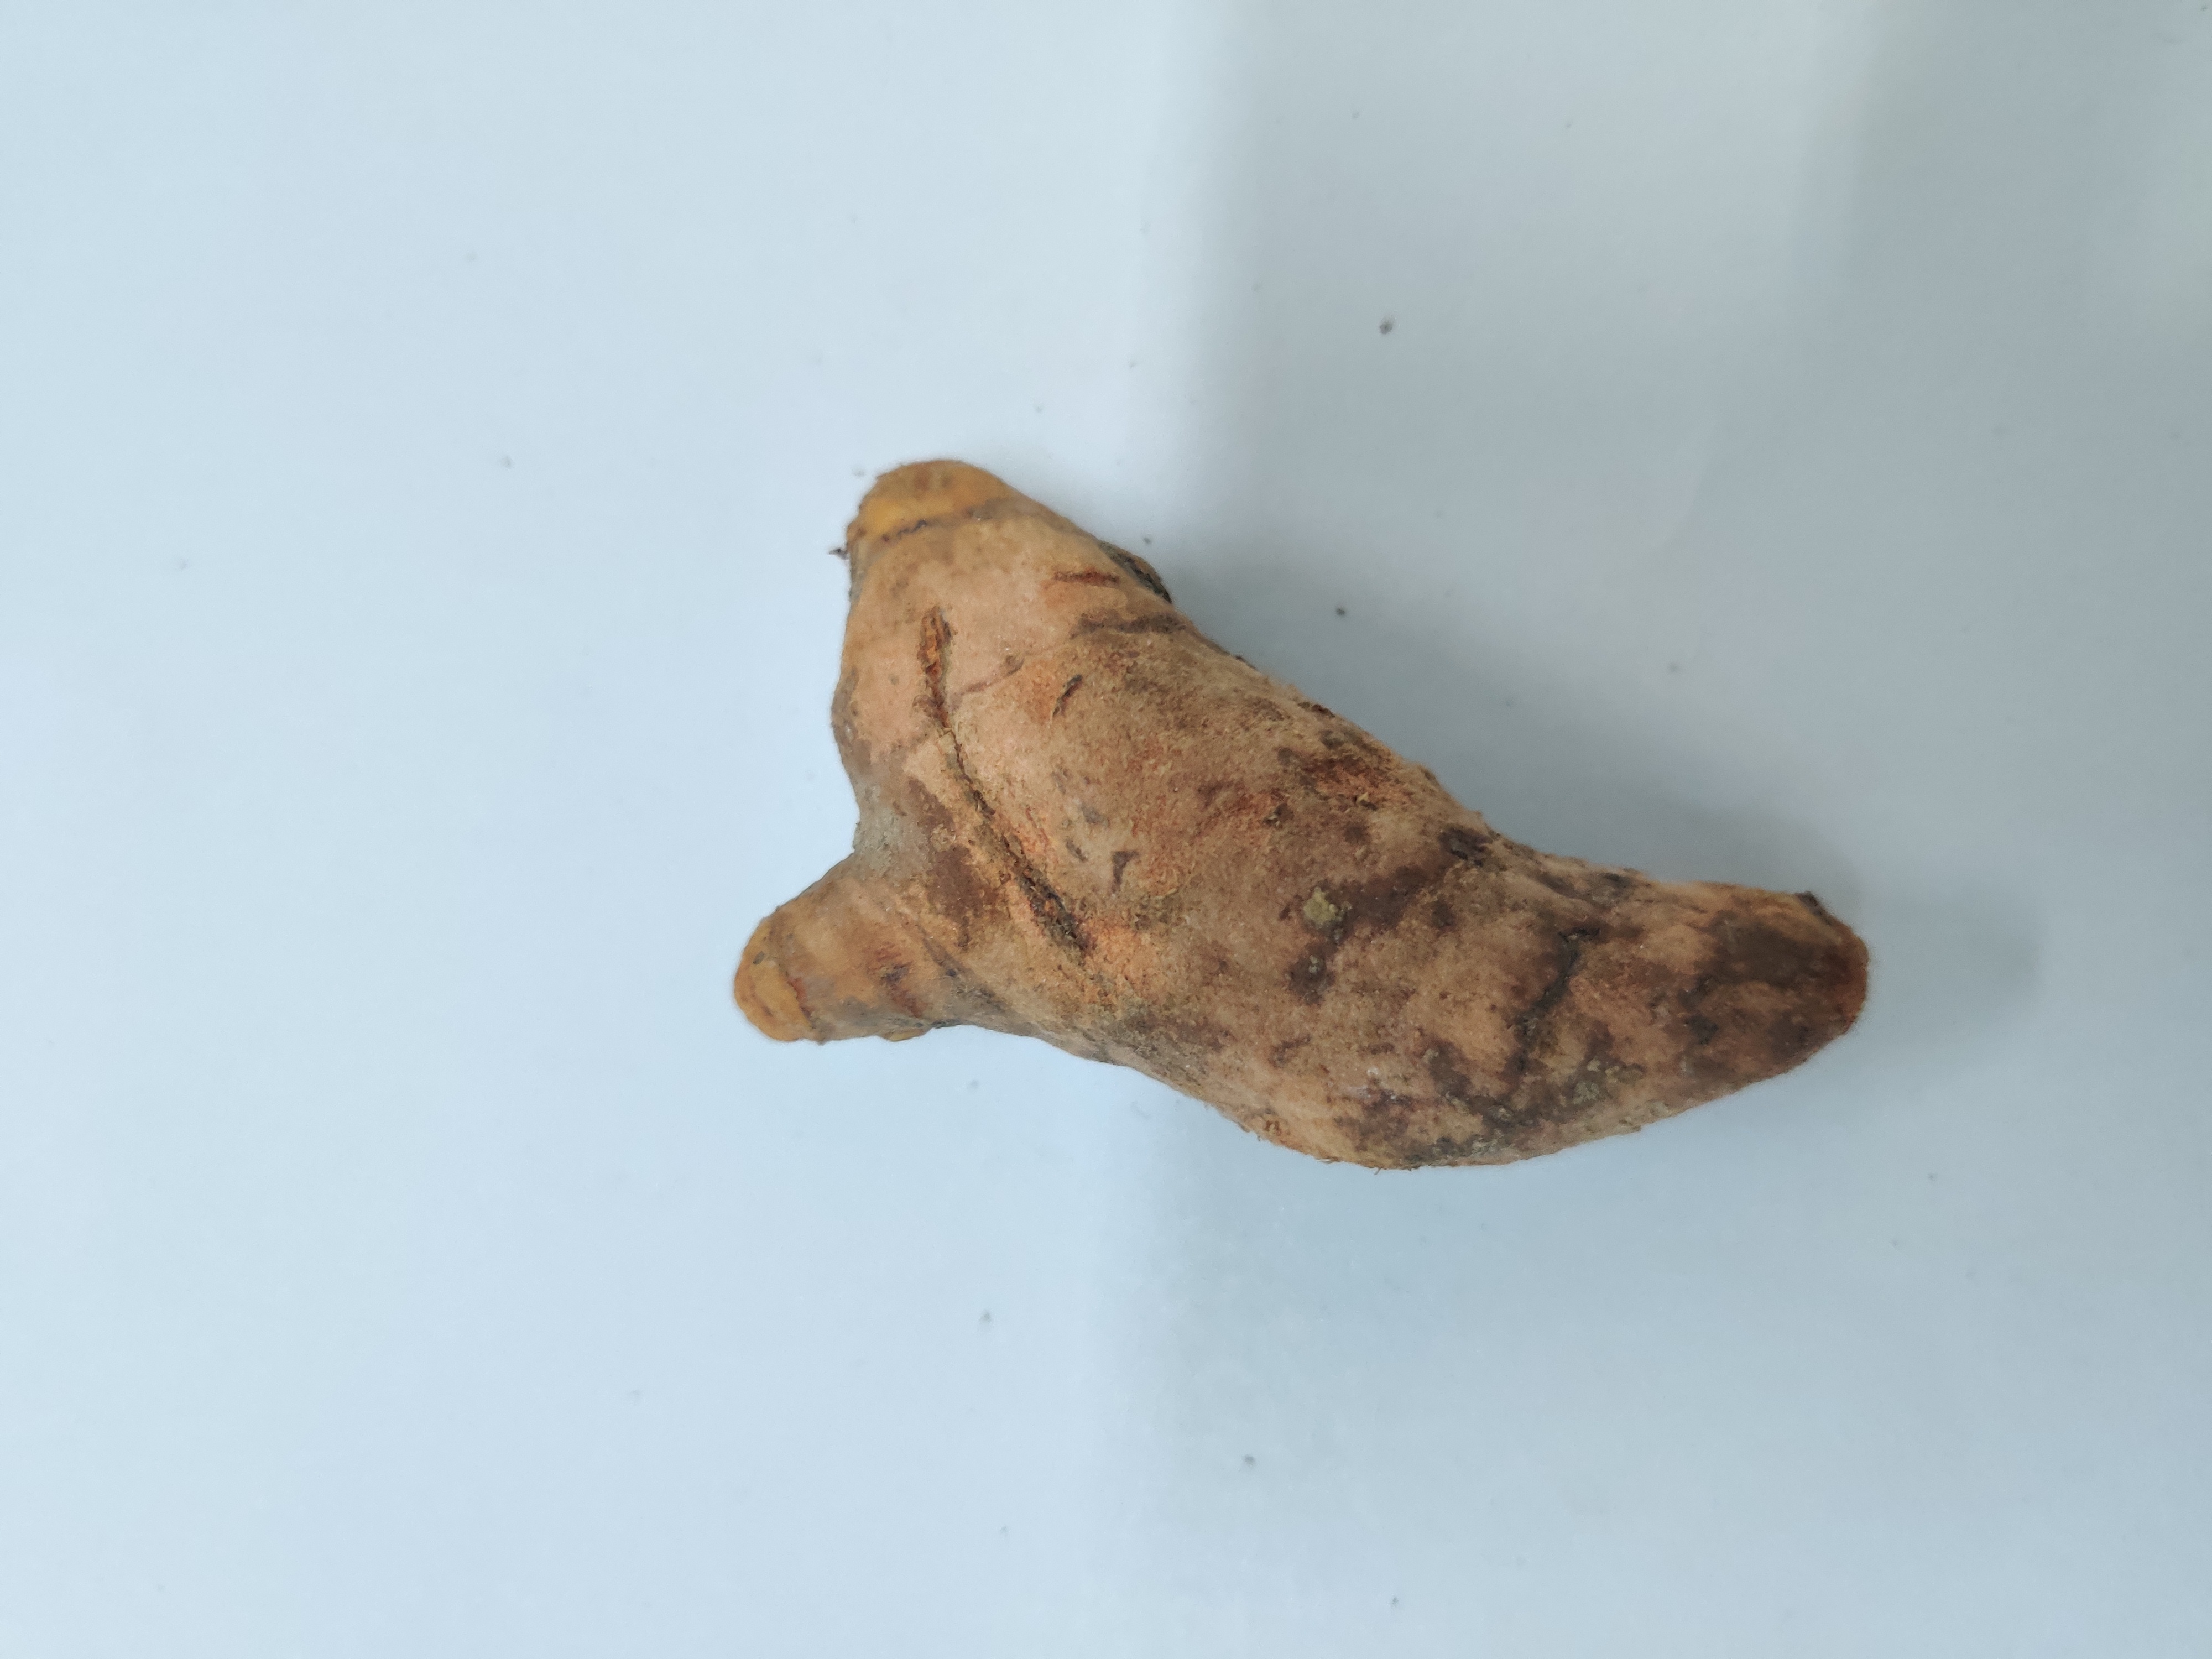
Crop: Turmeric
Condition: Severely Damaged